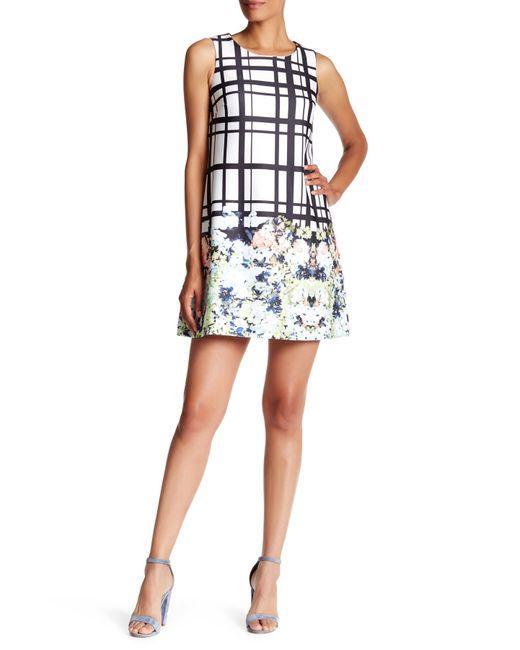
Ärmelloses Top mit Rundhalsausschnitt für Damen